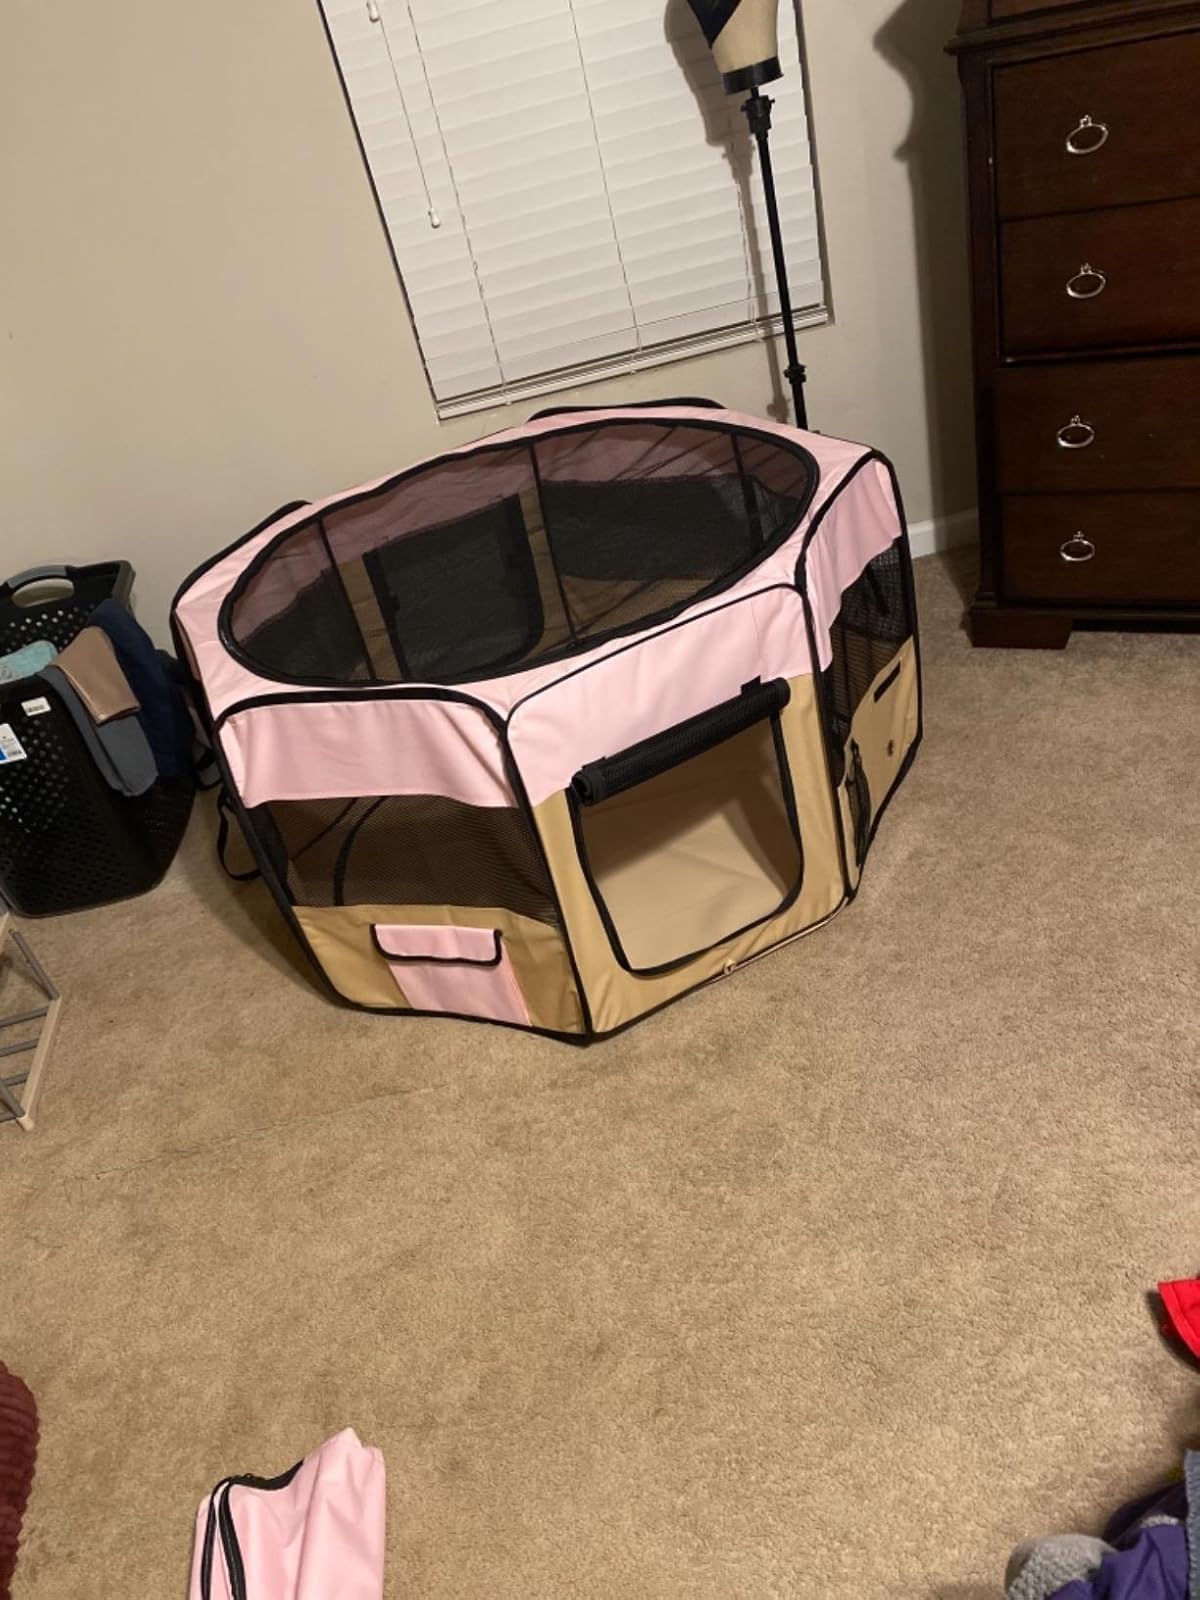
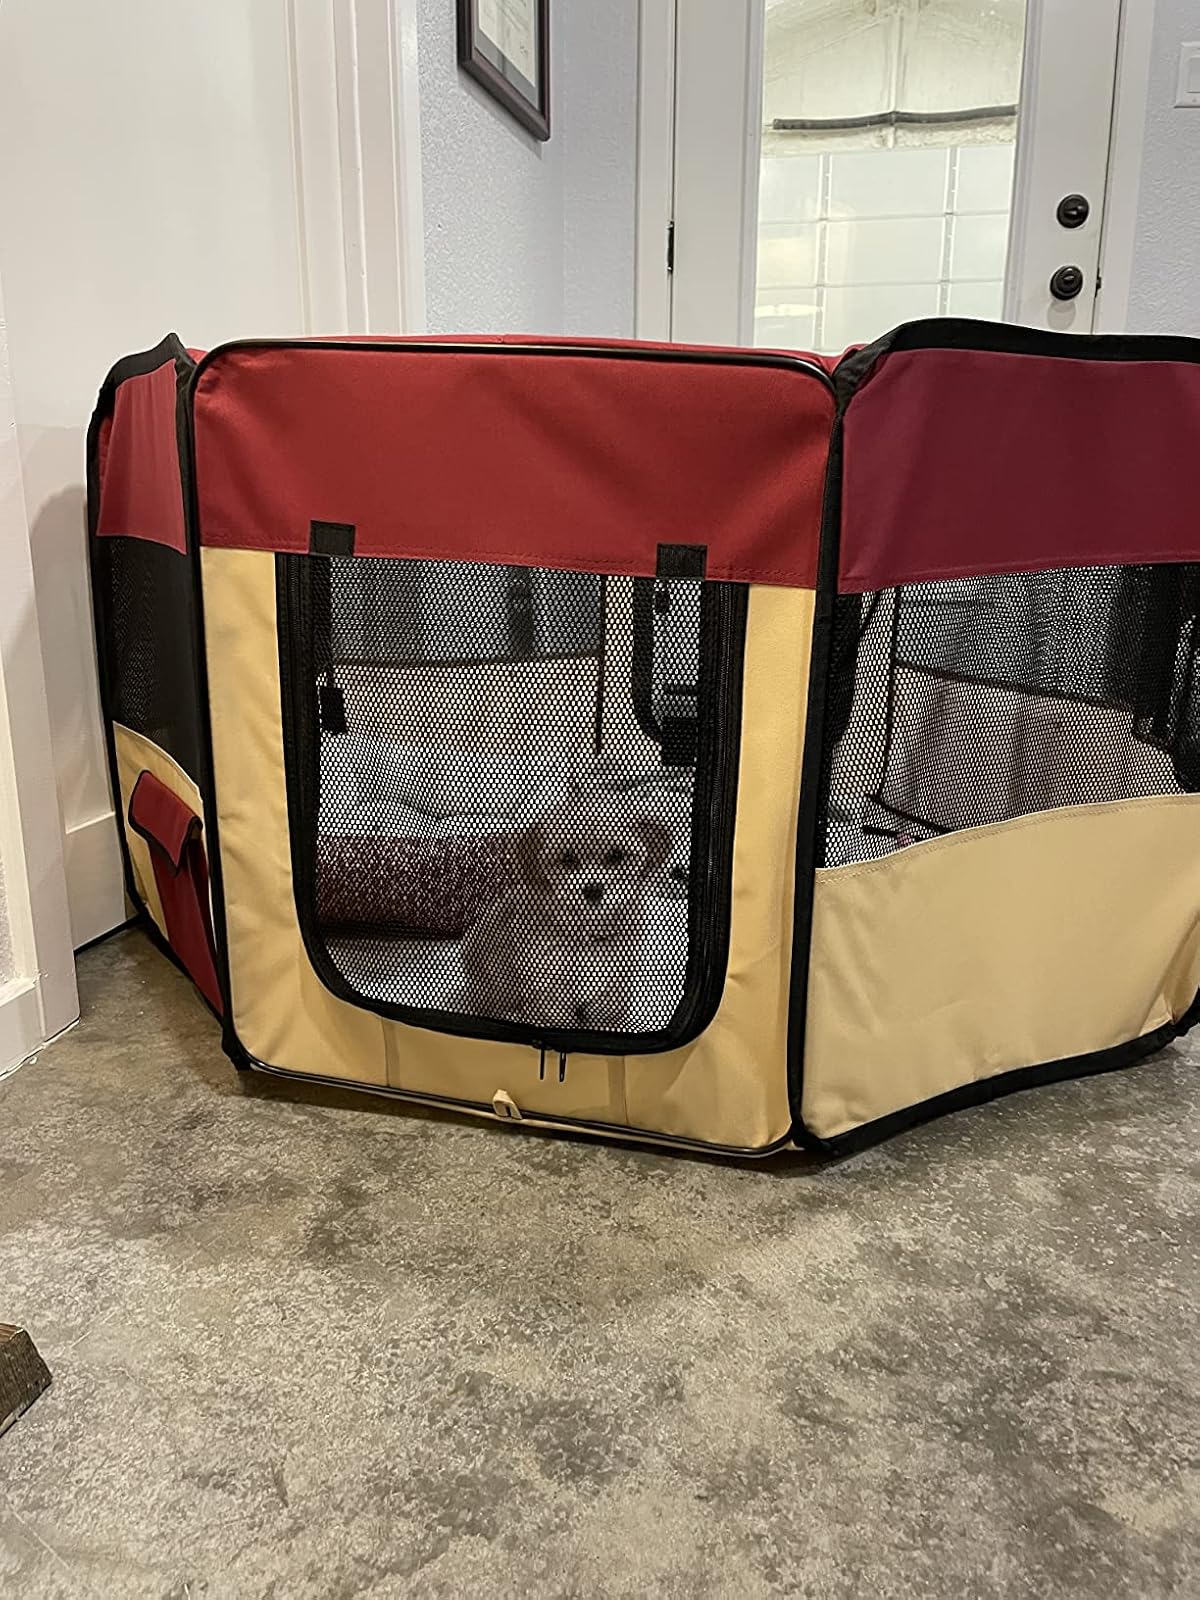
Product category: items_kennel
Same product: no